Shophouse

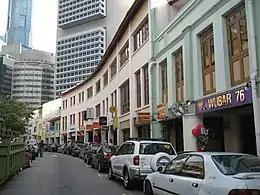
A terraced layout allows a row of shophouses to extend as long as a city block permits, as exemplified by this long row of shophouses in Singapore. All the shophouses are linked by a covered passageway called the five-foot way at the front.

A shophouse is a building type serving both as a residence and a commercial business. It is defined in the dictionary as a building type found in Southeast Asia that is "a shop opening on to the pavement and also used as the owner's residence", and became a commonly used term since the 1950s. Variations of the shophouse may also be found in other parts of Asia; in Southern China, Hong Kong, and Macau, it is found in a building type known as "Tong lau", and in towns and cities in Sri Lanka. They stand in a terraced house configuration, often fronted with arcades or colonnades, which present a unique townscape in Southeast Asia, Sri Lanka, and South China.